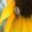
Label: sunflower